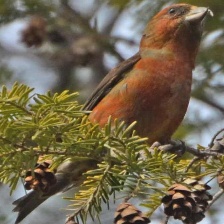
Species: RED CROSSBILL
Scientific name: LOXIA CURVIROSTRA